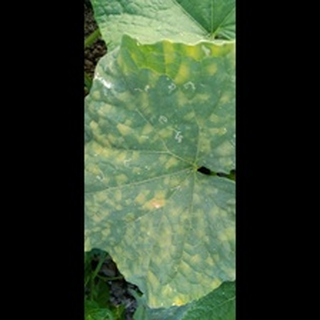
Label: diseased_cucumber